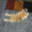
Label: rabbit